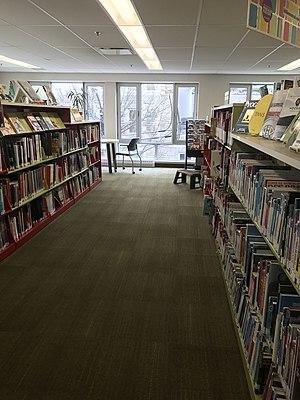
Bibliothèque Père-Ambroise intérieur, cartopartie Open Street Map Montréal
La Bibliothèque Père-Ambroise est une bibliothèque de Montréal située dans l'arrondissement de Ville-Marie.